Zollpfennig

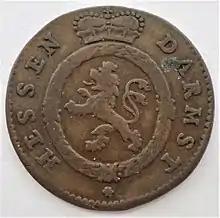
"Zollpfennig", Hesse-Darmstadt, 1777, obverse

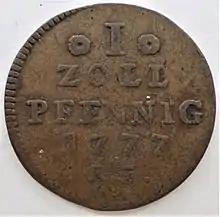
"Zollpfennig", Hesse-Darmstadt, 1777, reverse

The Palatinate "Zollpfennigs" from 1766 and 1778 depict a crowned lion within branches and the inscription CHUR PFALZ on the obverse. The reverse is inscribed with 1 ZOLL PFENNIG and the respective year. This type of coin is cataloged under number 172 in the German coin catalogue of the 18th century under the heading "Palatinate". While the Palatinate "Zollpfennig" was worth 1½ "pfennigs" in general payment transactions, it was only valued at 1 "pfennig" for payments to the electoral coffers and thus served to finance the state.